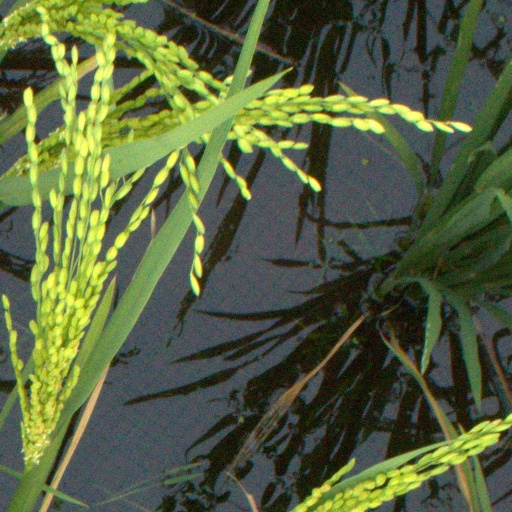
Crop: rice